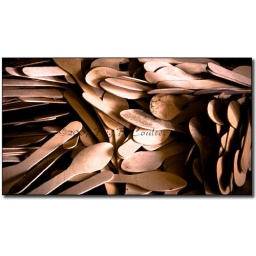
This mish-mash of wooden ice-cream spoons was found onthe shelf of the old general store in Bents.